Chris Wideman

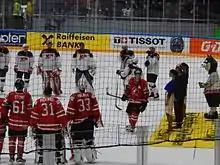
Wideman and former Senators' teammate Matt Duchene are named Players of the Game for Team USA and Team Canada respectively at the 2016 World Championship

Wideman was selected to play for Team USA at the 2016 IIHF World Championship. The team finished fourth in the tournament, losing 7–2 in the bronze medal game to Russia. He was named to Team USA for the 2021 IIHF World Championship and won a bronze medal as they beat Germany 6–1, coming third in the tournament.